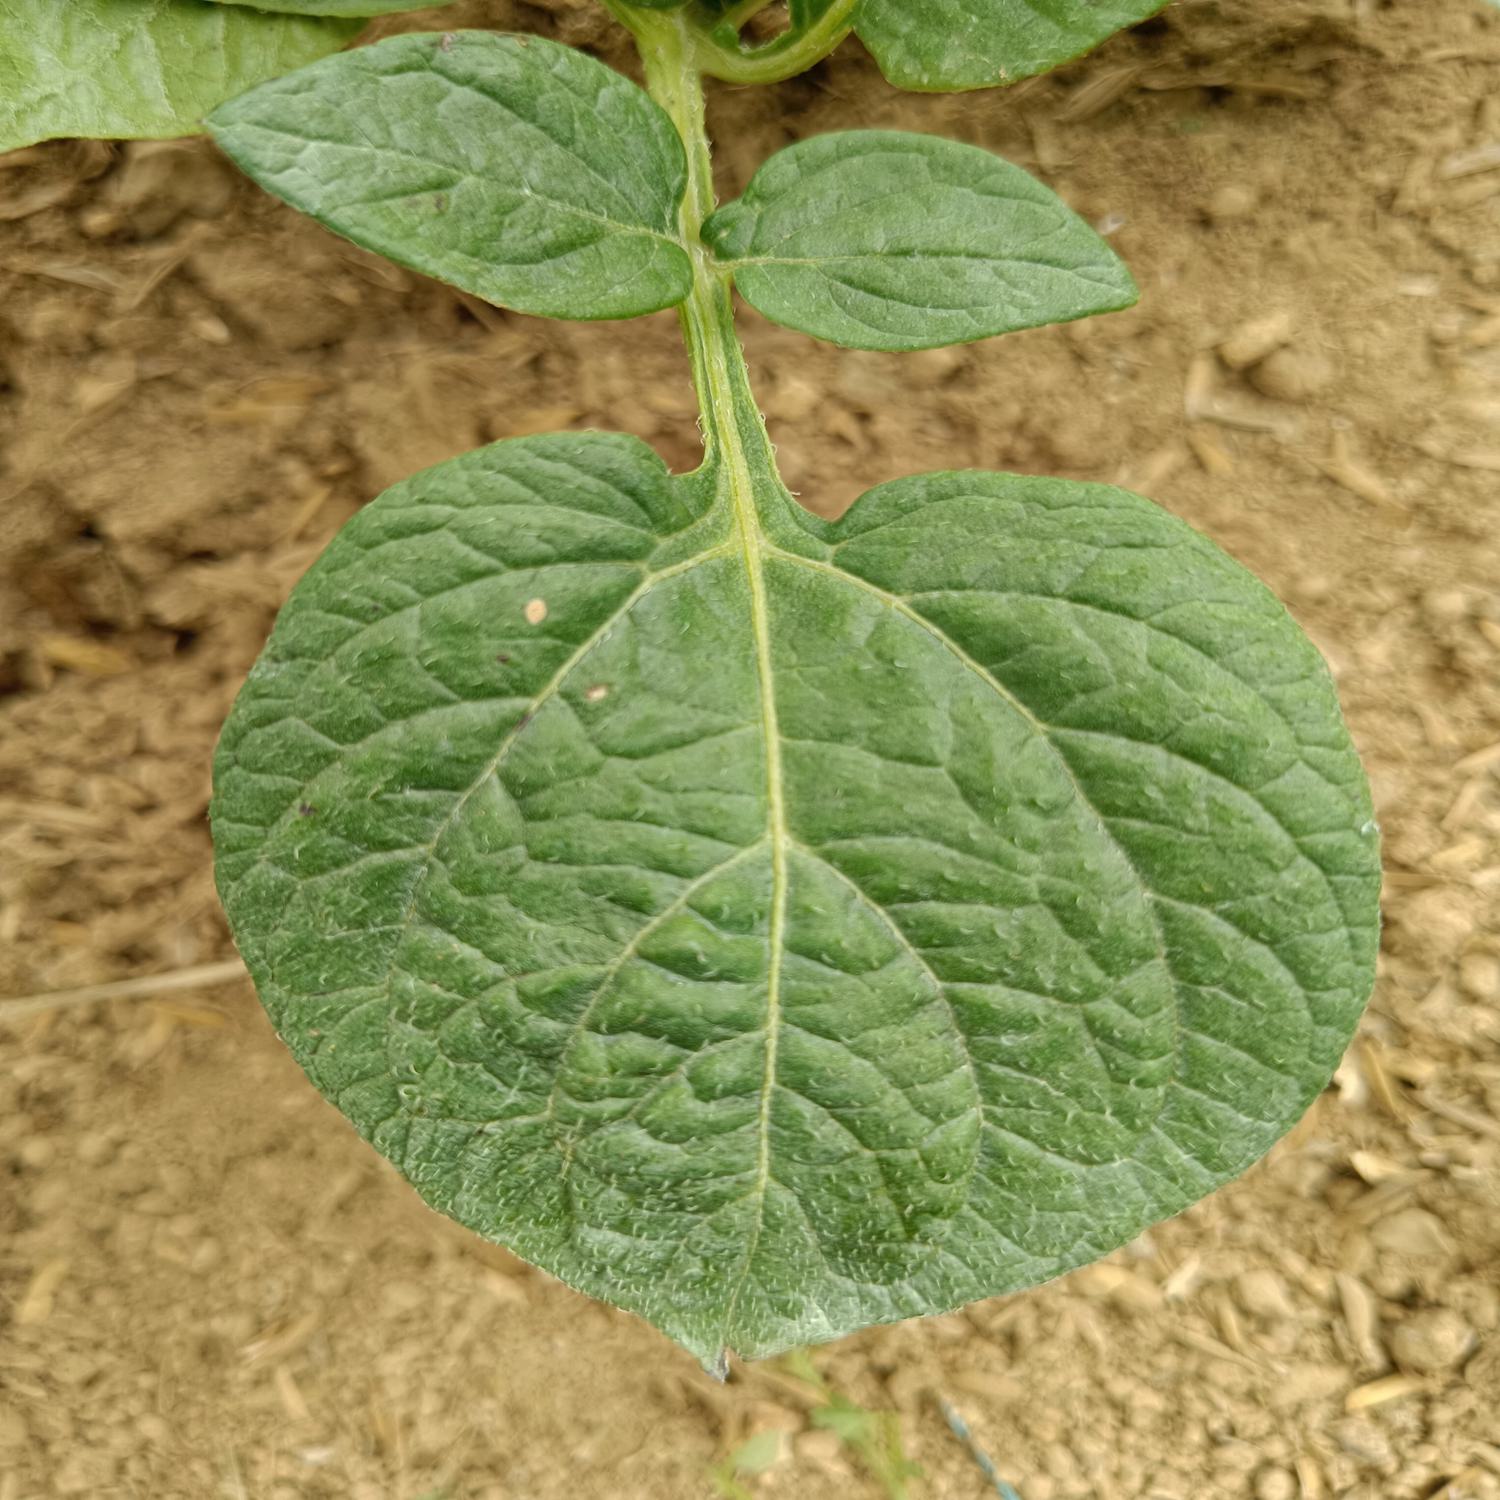
Label: Fungi